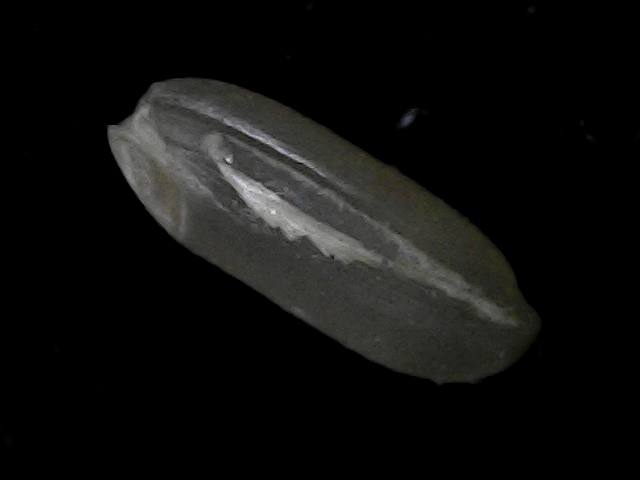
Rice variety: BD95